Louise Massey

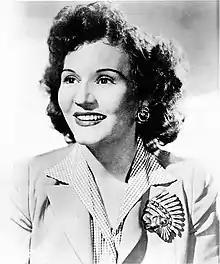

Louise Massey (born Victoria Louise Massey; 10 August 1902 – 20 June 1983), American singer and songwriter born in Midland, Texas. The Massey family left Texas while Louise Massey was very young and she grew up near Roswell in Lincoln County, New Mexico. In 1918, Louise's father, Henry Massey, started a band that featured himself and three of his eight children singing and playing musical instruments. Most of the children were able to play several instruments while dressed in “elaborate cowboy outfits as their stage attire,” Louise played piano and sang. The Masseys' music career began in 1920s, when they played and sang at local shows and church socials. At the age of 15, Louise married Milton Mabie, who also joined the group.